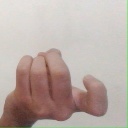
अक्षर: ज